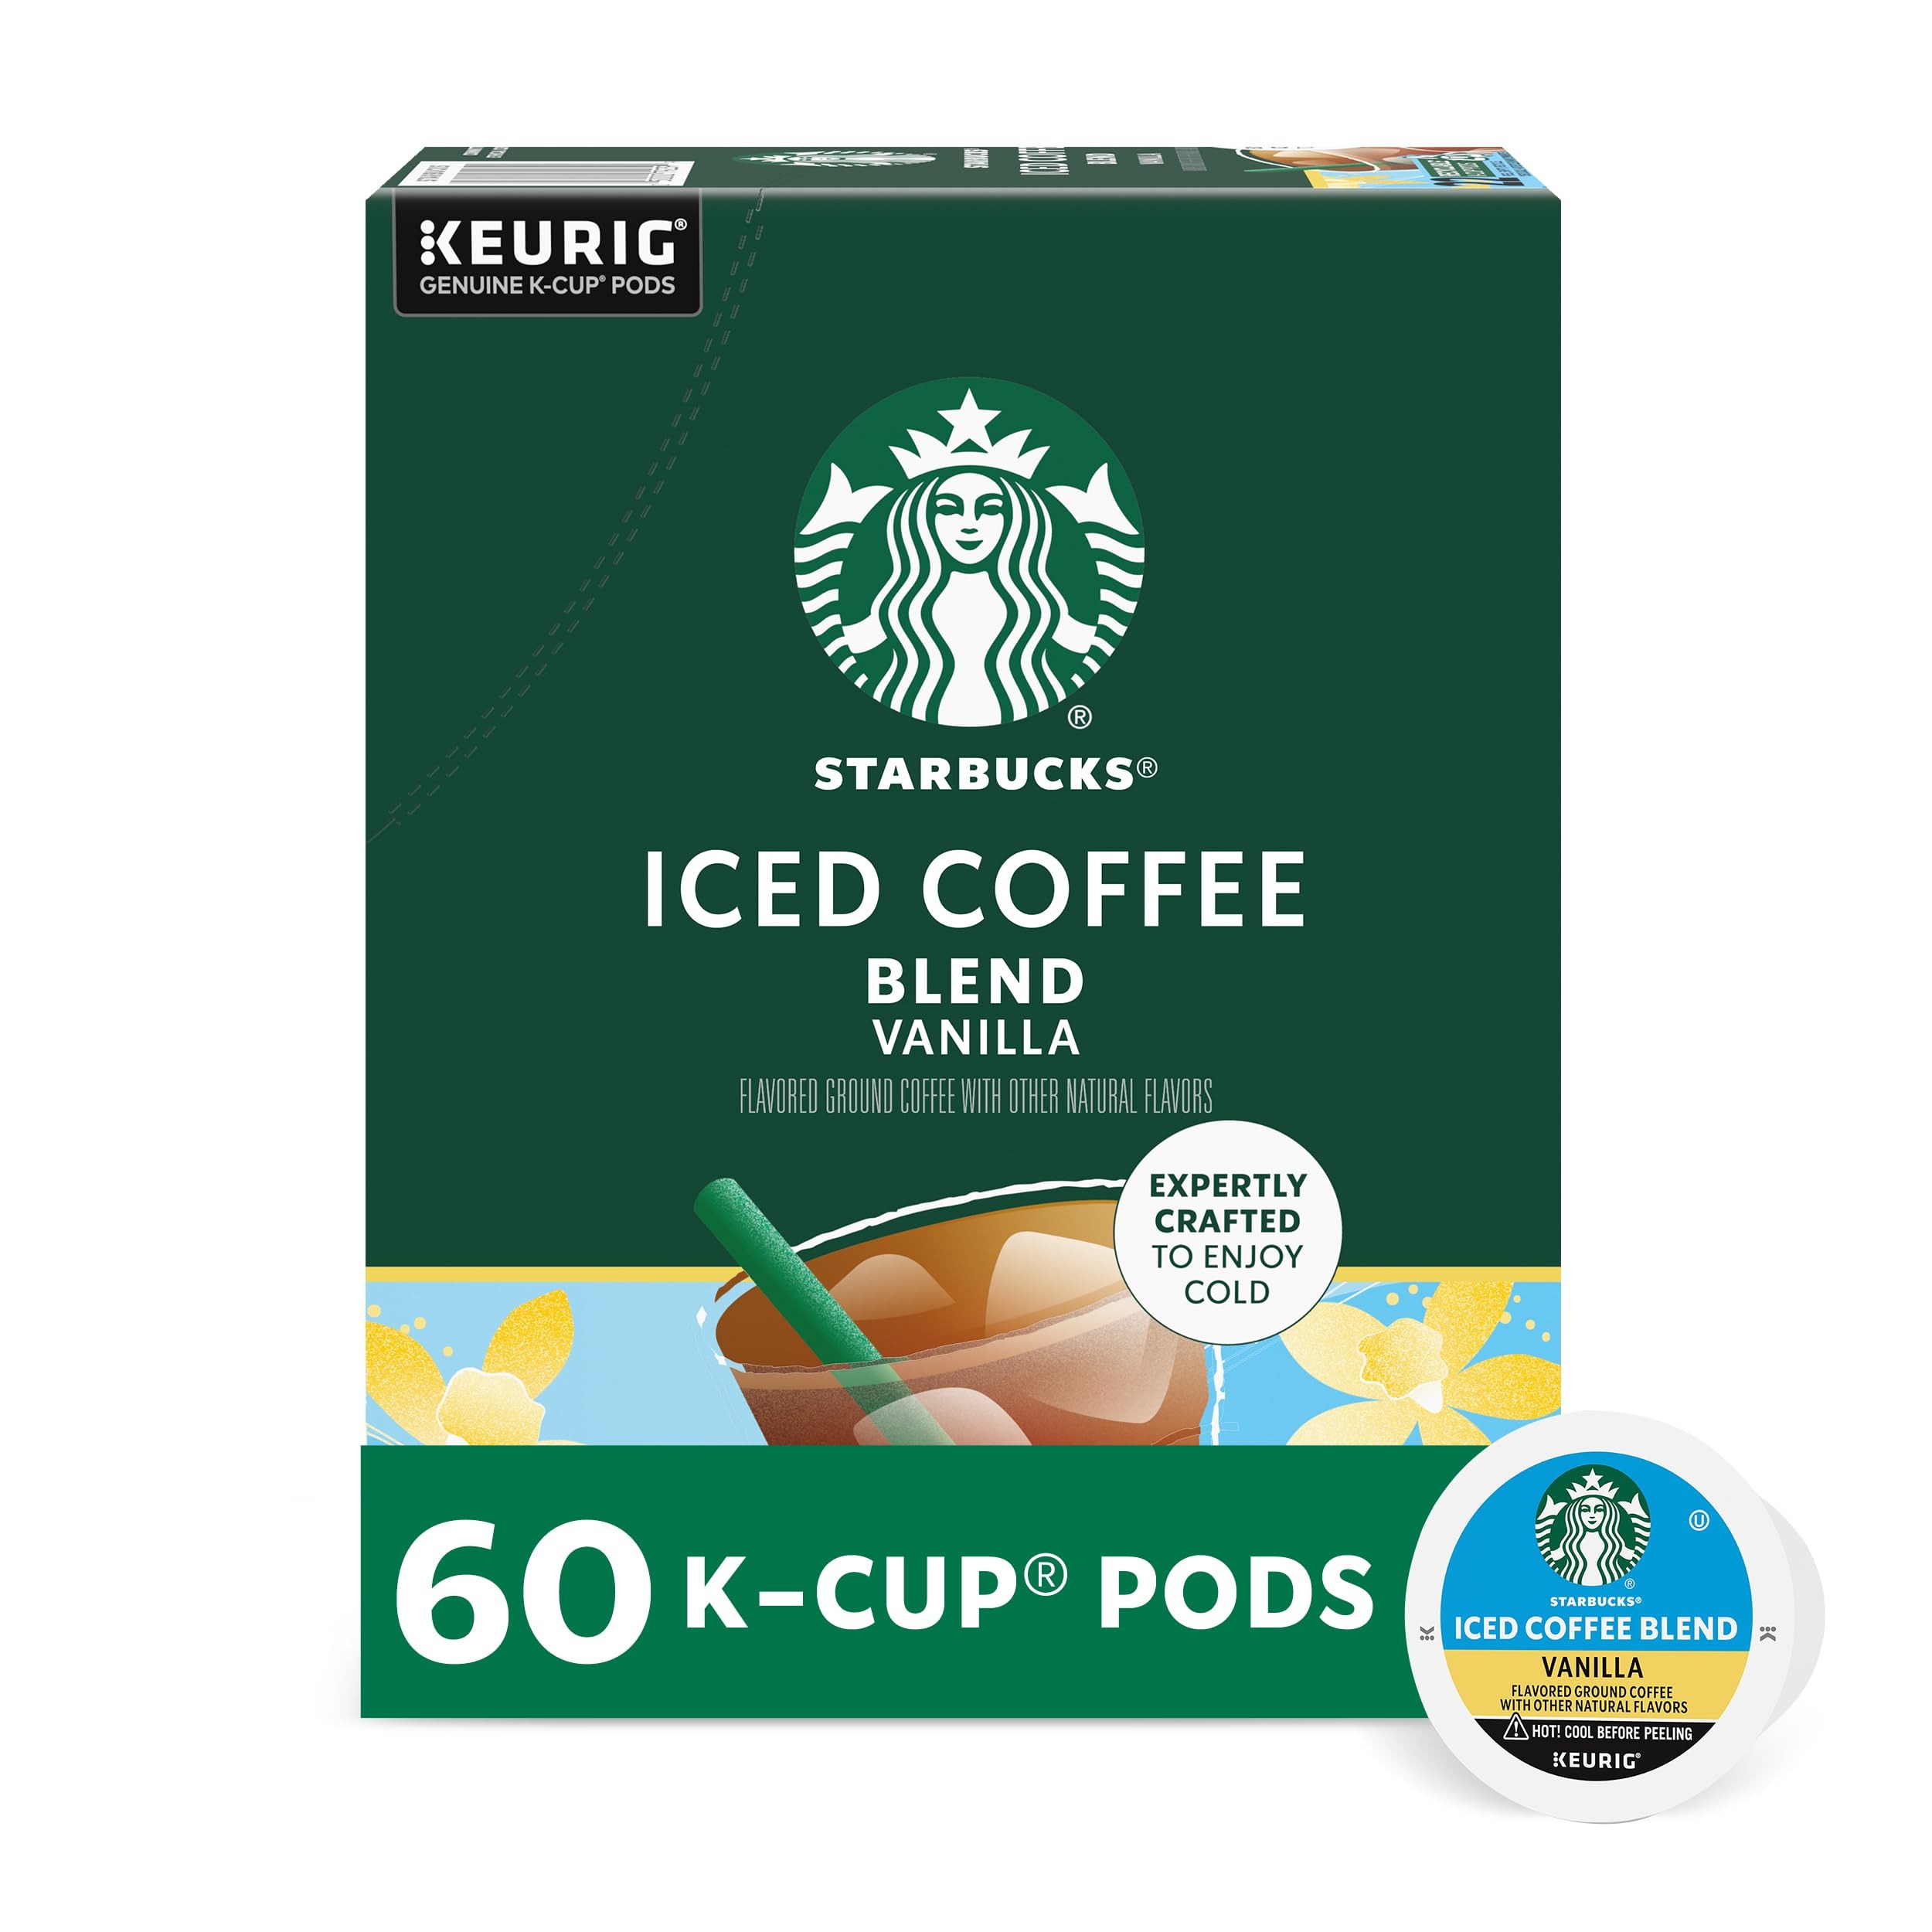
Item Name: Starbucks K-Cup Coffee Pods, Iced Coffee Blend, Vanilla Naturally Flavored for Keurig Brewers, 100% Arabica, 6 Boxes (60 Pods Total)
Bullet Point 1: PREMIUM ICED COFFEE IN A K-CUP POD: Starbucks delivers fresh-tasting iced coffee with these six 10-count boxes of Starbucks Iced Coffee Blend Vanilla Naturally Flavored iced coffee K-Cup pods for Keurig coffee makers—60 pods total
Bullet Point 2: STARBUCKS VANILLA ICED COFFEE BLEND: We artfully roast seasonally sourced beans to a soft, toasty brown, resulting in a velvety vanilla smooth and refreshing cup that can be served black or with milk and your favorite sweetener
Bullet Point 3: BREW GREAT ICED COFFEE: It's easy to brew the perfect iced coffee from home using any Keurig K-Cup brewer to get tastes inspired by our cafés
Bullet Point 4: THREE STEPS TO ICED COFFEE: Fill a large tumbler with ice (glass not recommended), brew iced coffee into a mug using the six- or eight-ounce iced setting, then pour over ice and add milk or sugar, or enjoy as is
Bullet Point 5: ETHICALLY SOURCED: Starbucks is committed to 100% ethical coffee sourcing in partnership with Conservation International​
Value: 60.0
Unit: Count

Price: 61.91